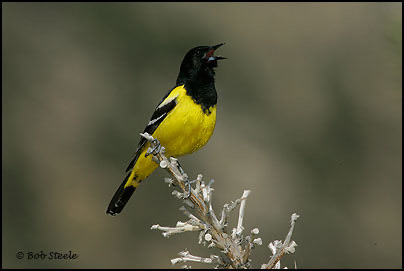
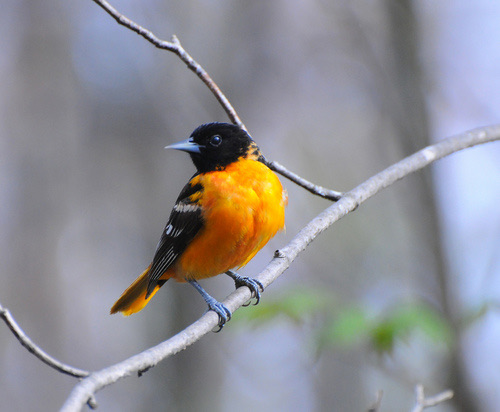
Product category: misc
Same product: yes